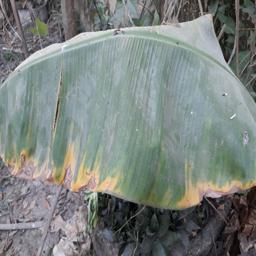
Label: POTASSIUM DEFICIENCY